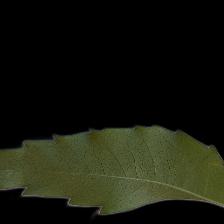
Plant: Neem